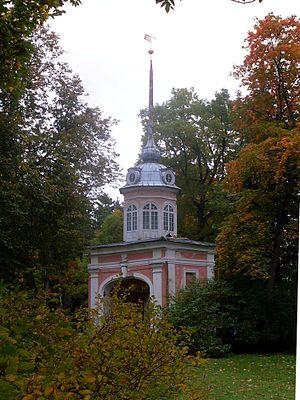
Le palais d'Oranienbaum est un palais baroque du XVIIIᵉ siècle situé à Lomonossov à 40 km de Saint-Pétersbourg, en Russie.